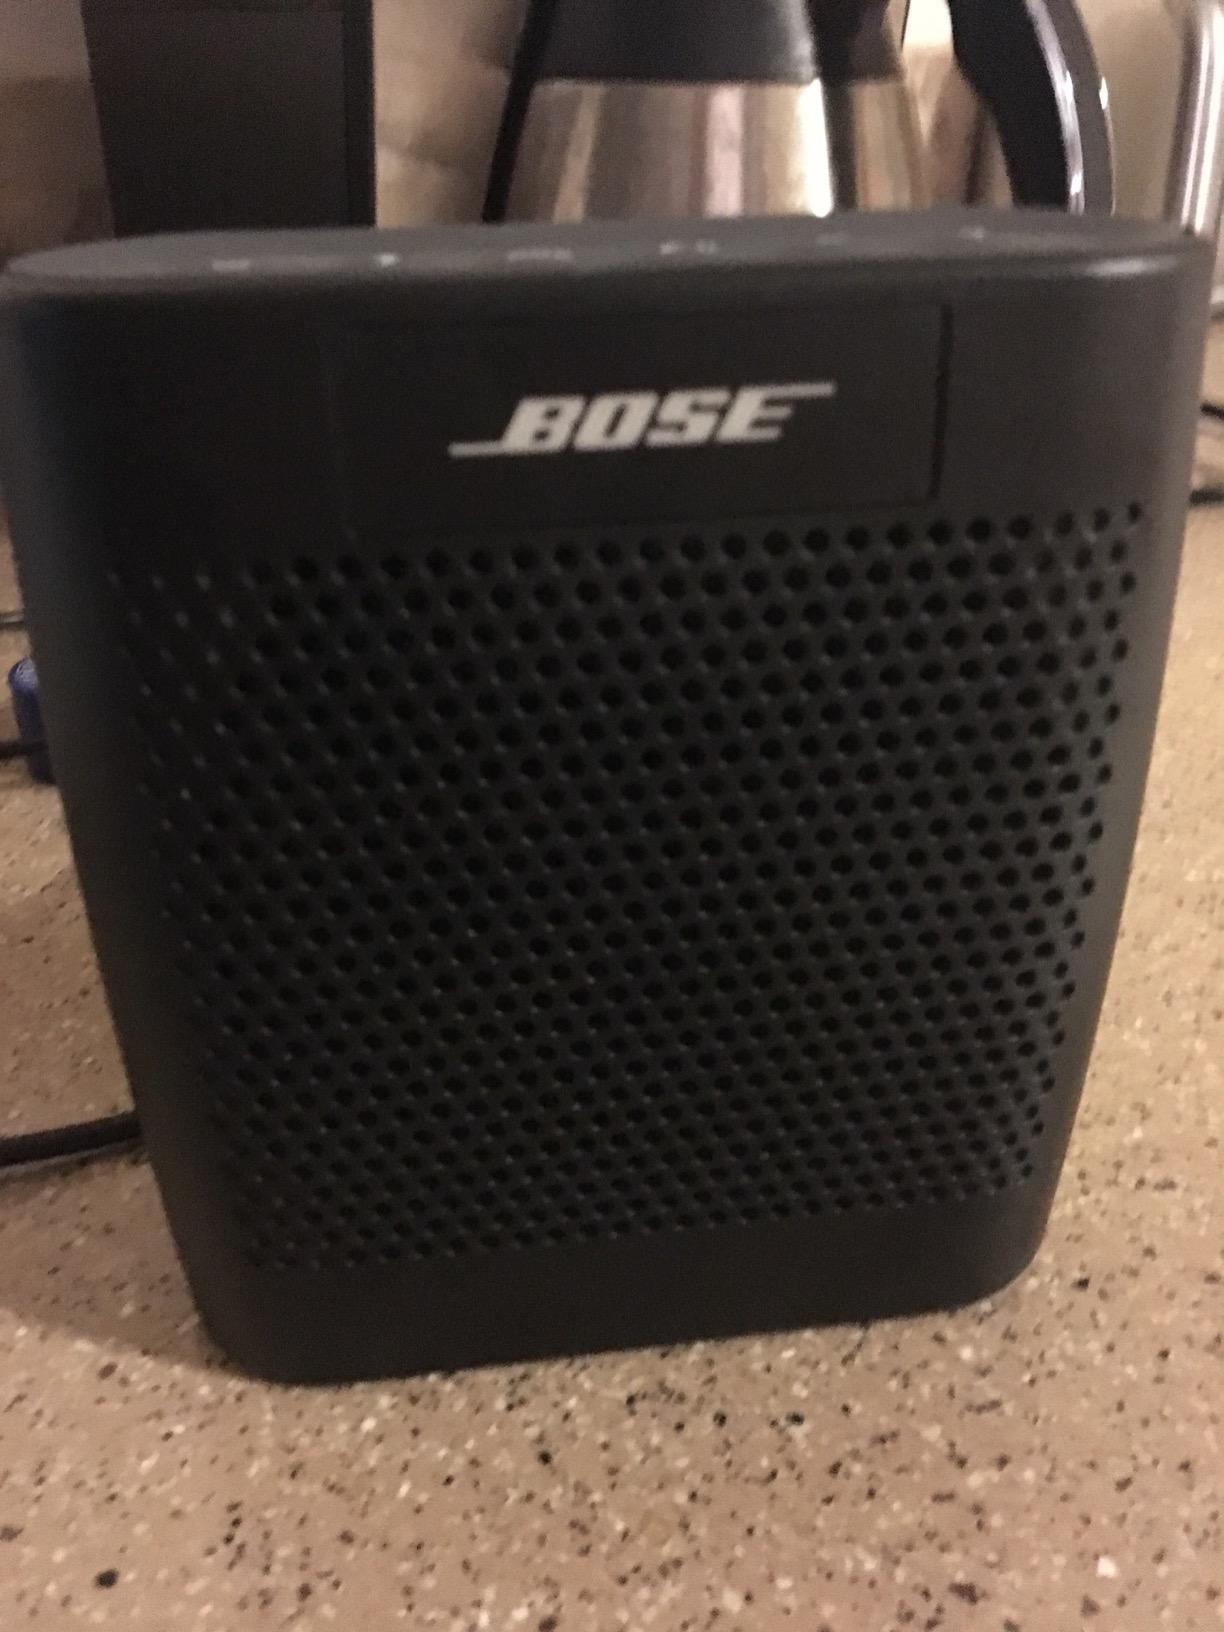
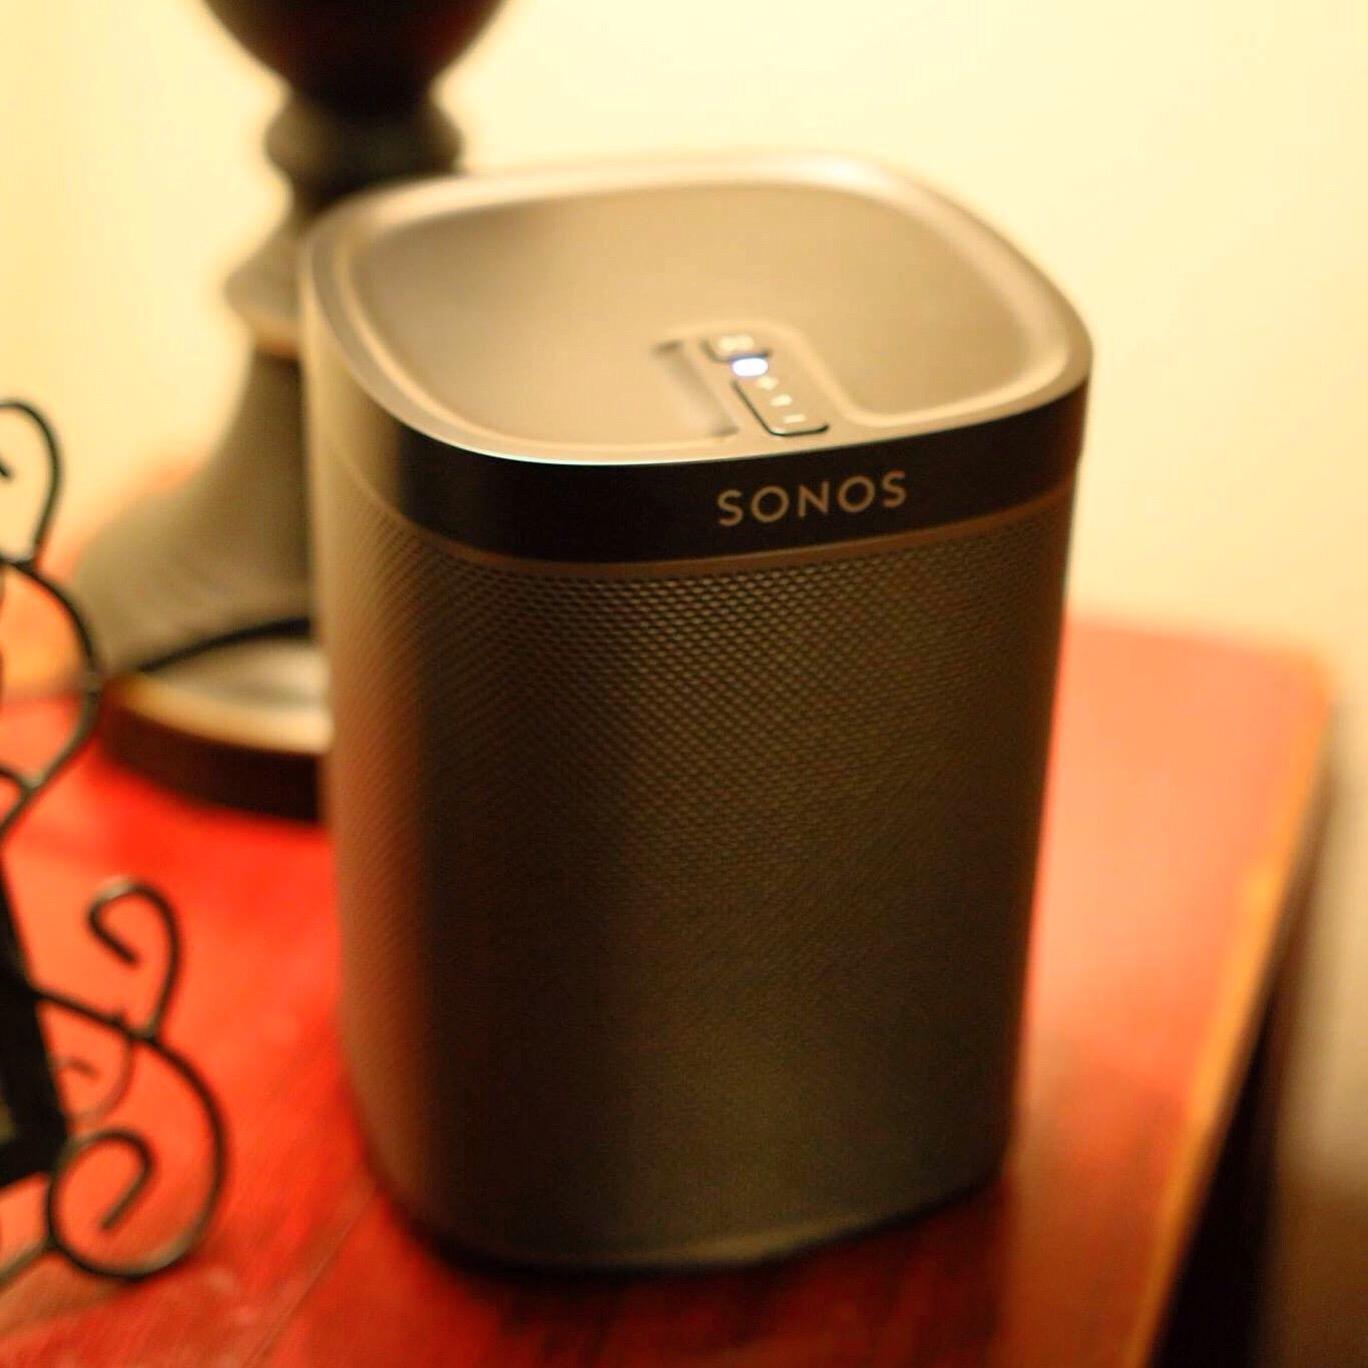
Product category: speaker
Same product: no